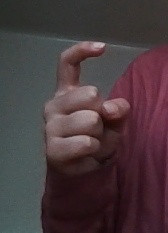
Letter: ra